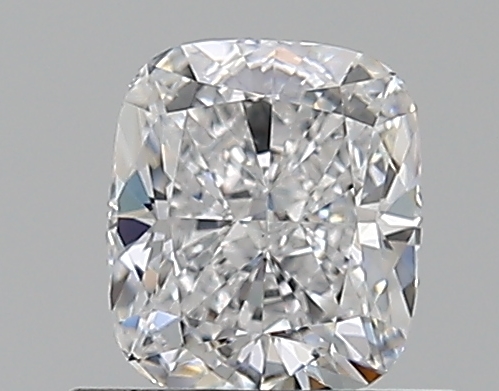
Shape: cushion
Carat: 0.7
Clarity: VS2
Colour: D
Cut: EX
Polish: VG
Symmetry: VG
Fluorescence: N
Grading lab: GIA
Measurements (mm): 5.41 x 4.7 x 3.18